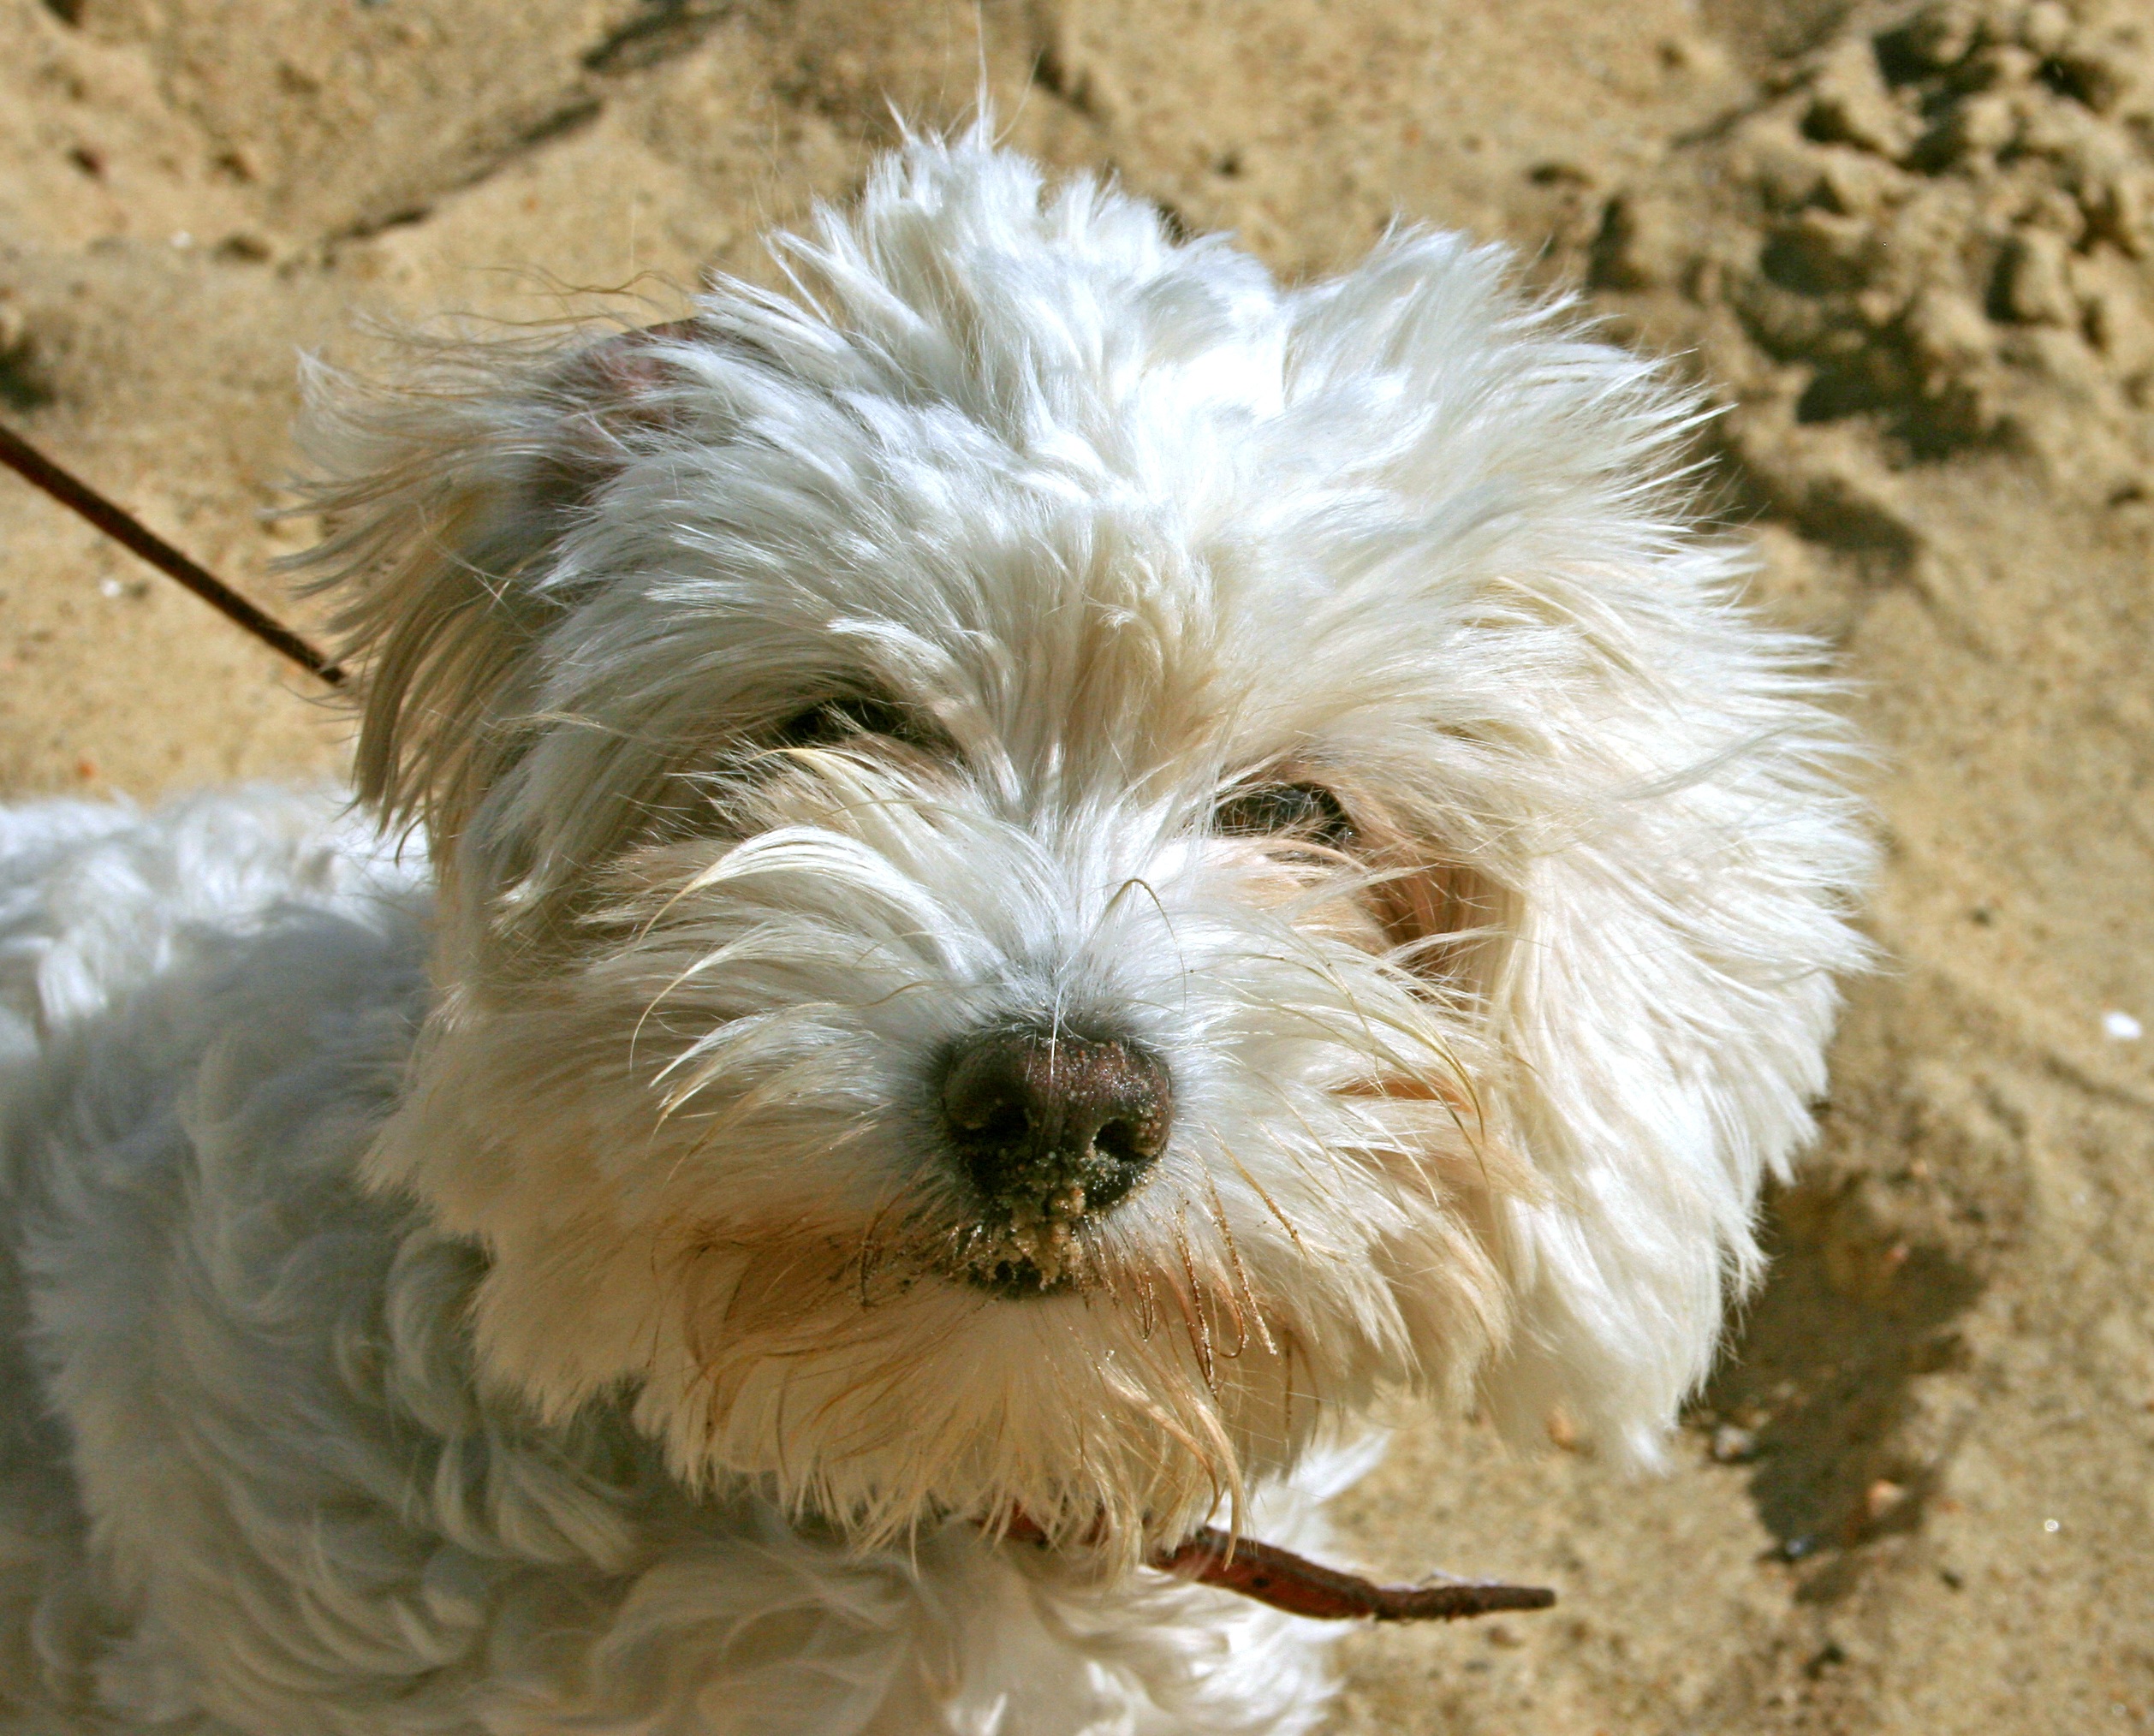
puppy, dog, mammal, poodle, animals, vertebrate, dog breed, terrier, shaggy, animal portrait, maltese, bichon, white fur, cockapoo, irish soft coated wheaten terrier, cairn terrier, bolognese, coton de tulear, havanese, dog like mammal, carnivoran, west highland white terrier, schnoodle, dandie dinmont terrier, glen of imaal terrier, dog crossbreeds, morkie, norfolk terrier, bolonka, poodle crossbreed, lowchen